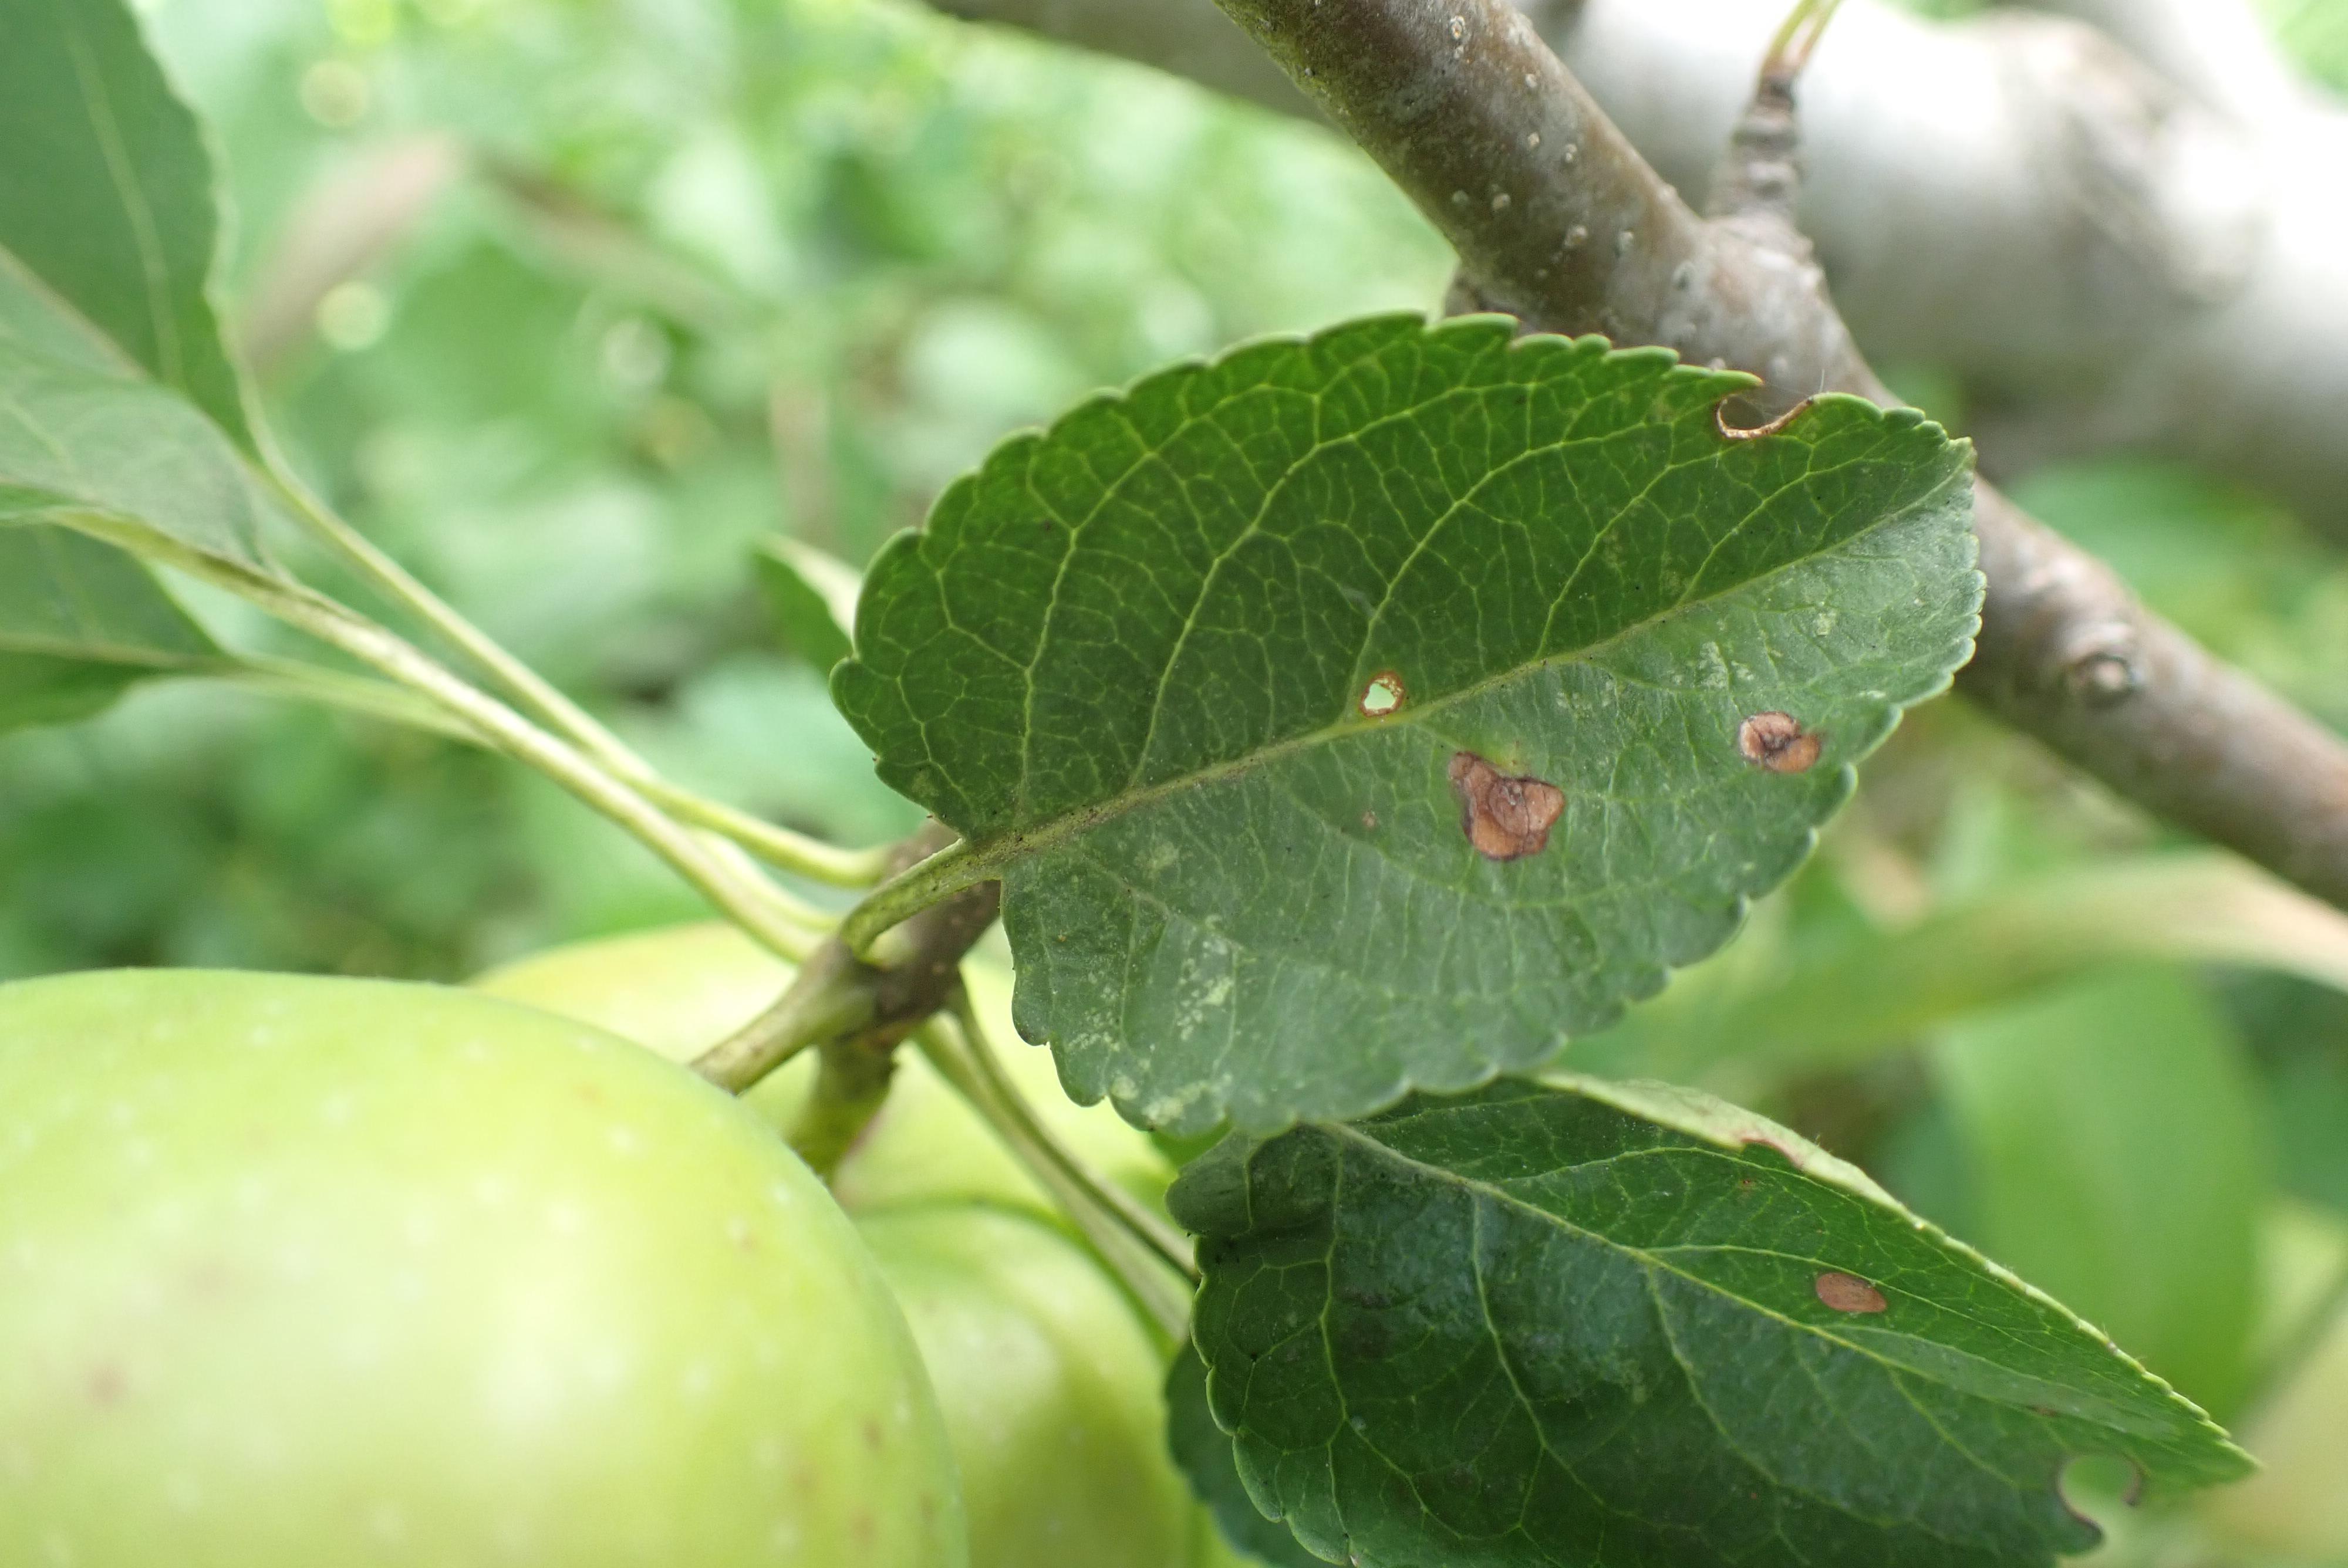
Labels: frog_eye_leaf_spot